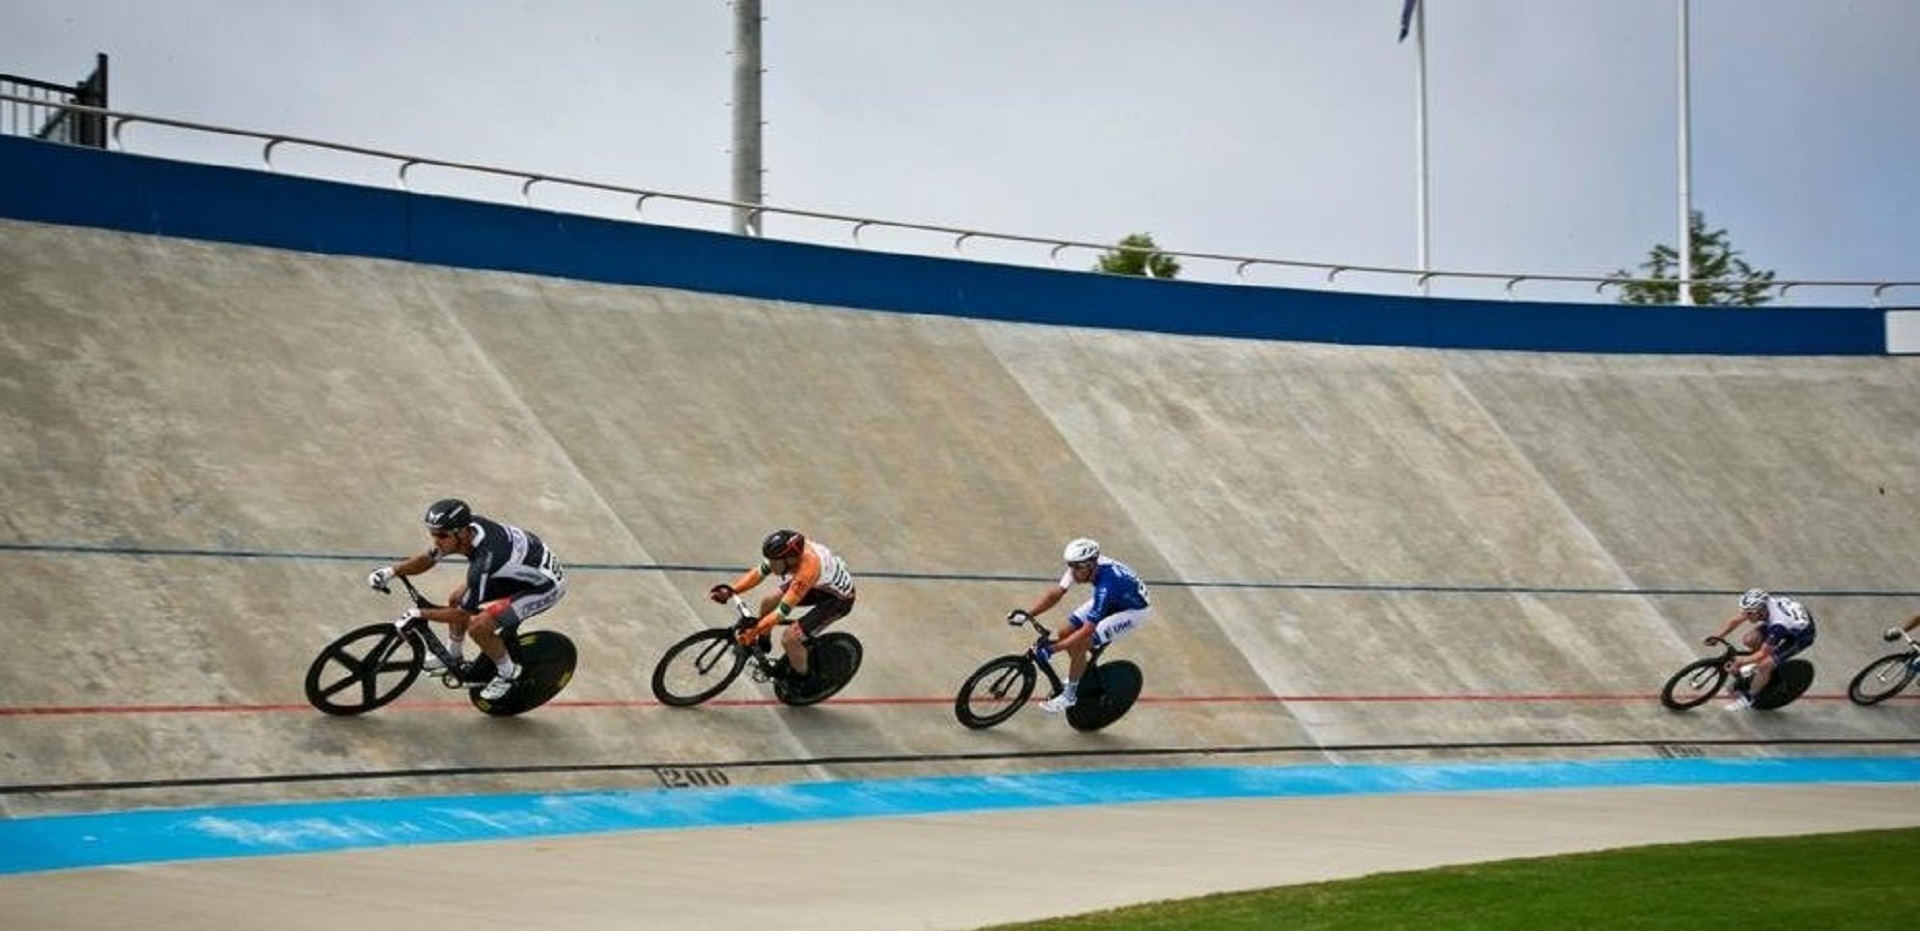
road, bicycle, vehicle, training, ride, fitness, sports equipment, velodrome, cycling, competition, sports, helmet, bicycles, biking, racing, fast, riders, cyclists, banked, track cycling, road cycling, cycle sport, bicycle racing, bicycle motocross, road bicycle, racing bicycle, bmx racing, keirin